Pierre Boulez

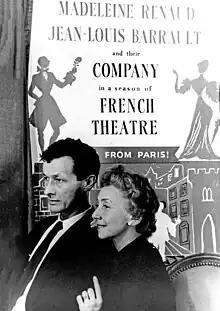
Jean-Louis Barrault and Madeleine Renaud in 1952, by Carl Van Vechten

Around the same time he was introduced to Andrée Vaurabourg, wife of the composer Arthur Honegger. Between April 1944 and May 1946 he studied counterpoint privately with her. In June 1944 he approached Olivier Messiaen and asked to study harmony with him. Messiaen invited him to attend the private seminars he gave to selected students; in January 1945, Boulez joined Messiaen's advanced harmony class at the Conservatoire.